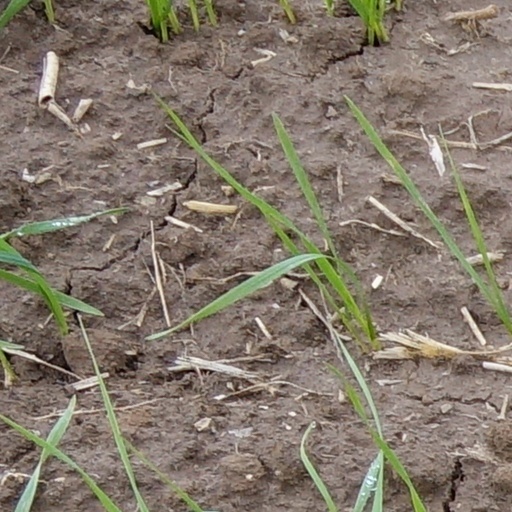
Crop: wheat